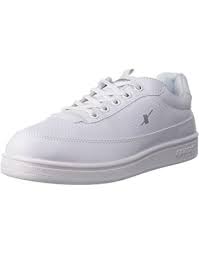
Label: Sneaker